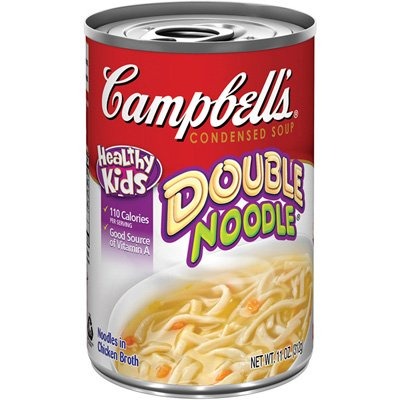
Item Name: Campbell's, Condensed Double Noodle Soup, 11oz Can (Pack of 6)
Bullet Point 1: Campbell's
Bullet Point 2: Condensed Double Noodle Soup
Bullet Point 3: 11oz Can
Bullet Point 4: Pack of 6
Product Description: Campbell's, Condensed Double Noodle Soup, 11oz Can (Pack of 6)
Value: 66.0
Unit: Ounce

Price: 1.905